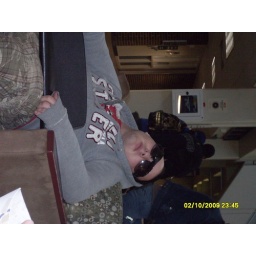
Jon-Jon sleeping in his rock star glasses